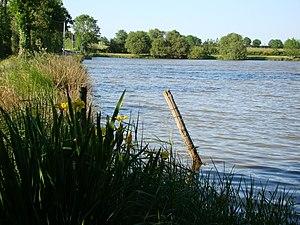
l'étang de l'Ajonc à Noirterre (Deux-Sèvres - France)
Noirterre est une ancienne commune française, commune associée de Bressuire depuis 1973, Noirterre est située dans le nord du département des Deux-Sèvres, en région Nouvelle-Aquitaine. Les habitants de Noirterre au nombre de 1 065 en 2011 sont les Noirterriens et les Noirterriennes.